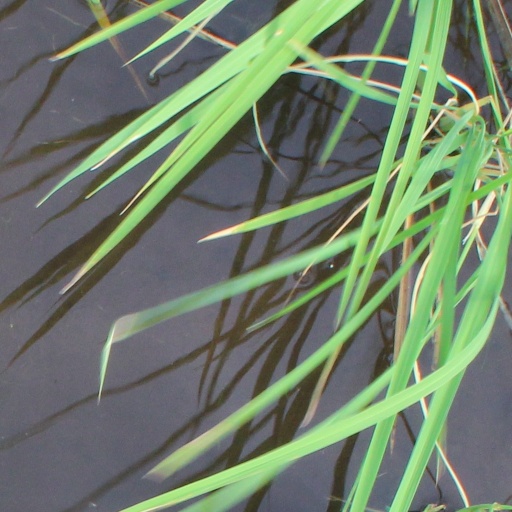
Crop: rice